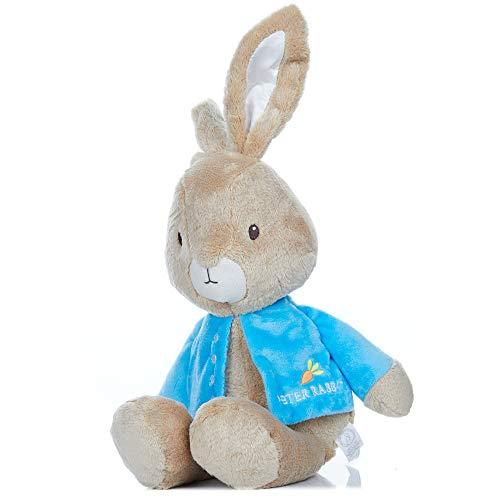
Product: KIDS PREFERRED Peter Rabbit Stuffed Animal Plush Bunny, 21 Inches
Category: Toys & Games | Stuffed Animals & Plush Toys
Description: DETAILS: Peter Rabbit stands 21 inches tall approximately and features crinkle in his ears.
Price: $15.91
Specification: ProductDimensions:3.5x6.3x20.9inches|ItemWeight:8ounces|ShippingWeight:8ounces(Viewshippingratesandpolicies)|DomesticShipping:ItemcanbeshippedwithinU.S.|InternationalShipping:ThisitemcanbeshippedtoselectcountriesoutsideoftheU.S.LearnMore|ASIN:B077HQP3XK|Itemmodelnumber:24160|Manufacturerrecommendedage:36months-7years